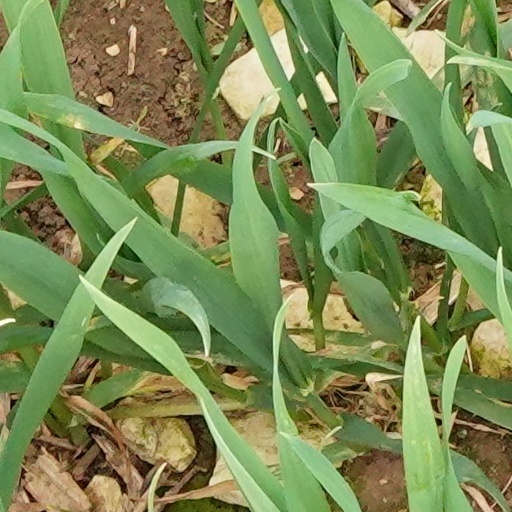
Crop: wheat